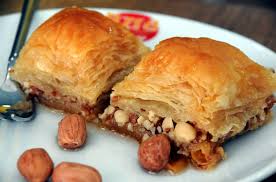
Yemek: baklava